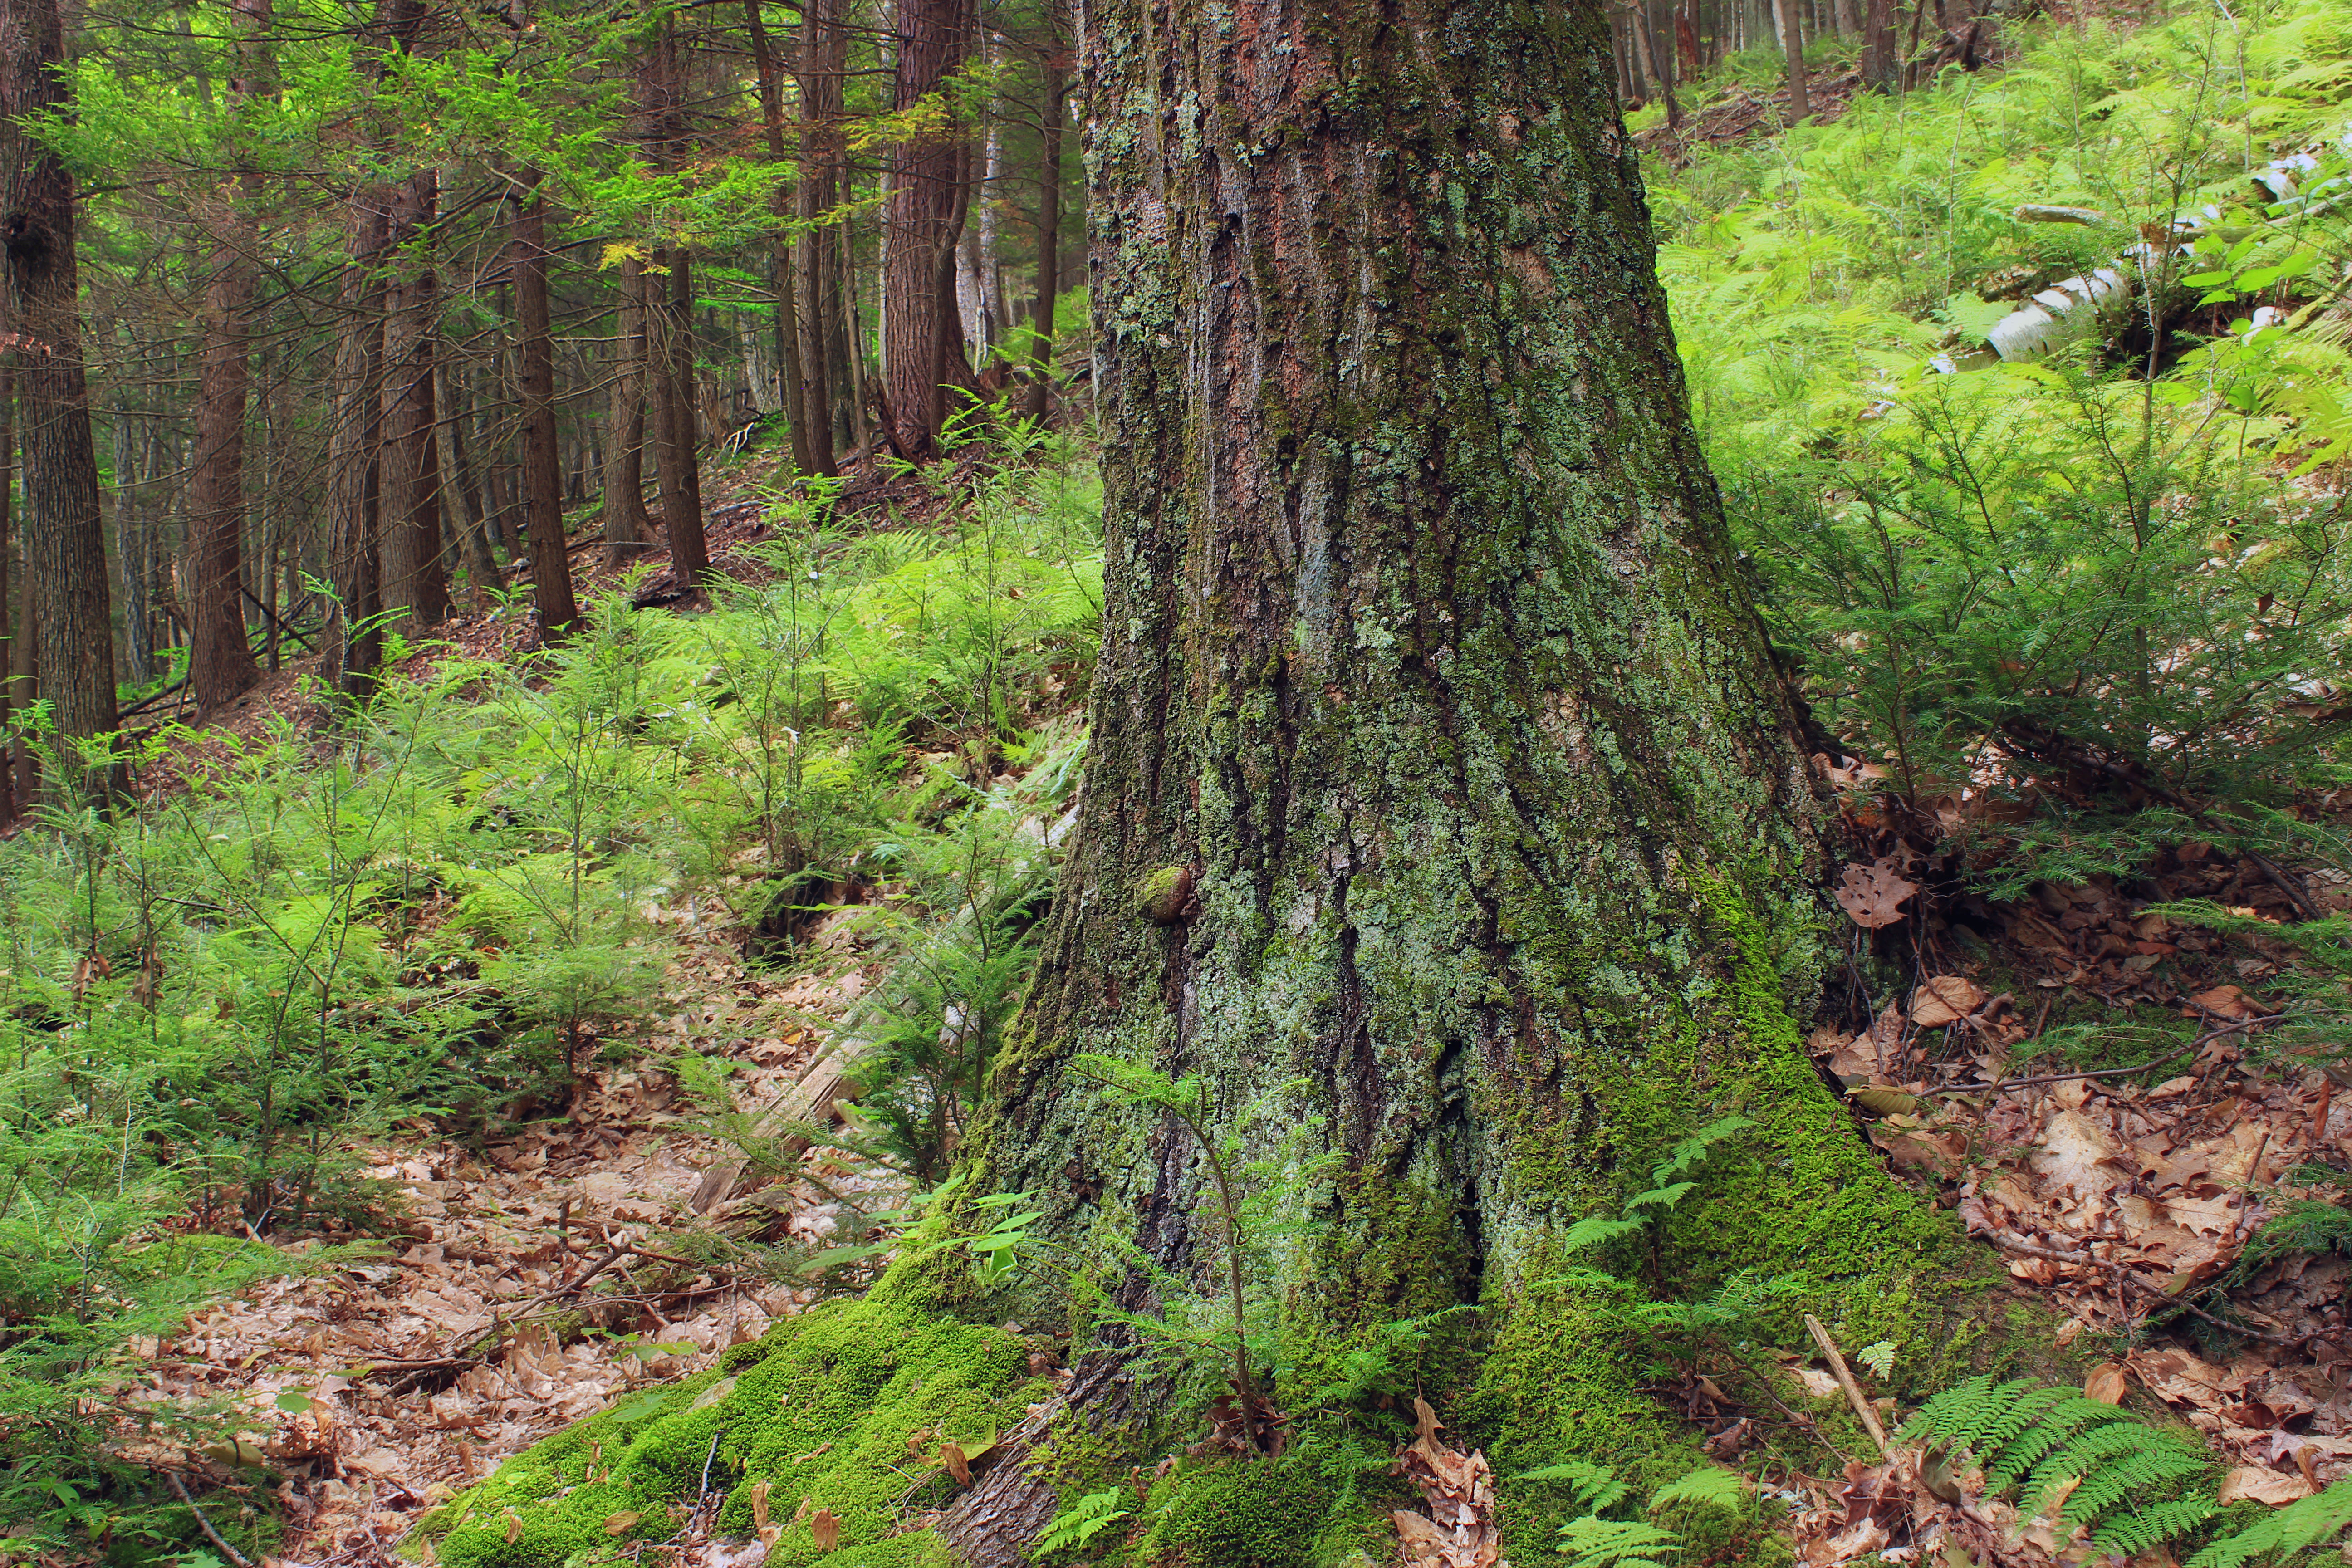
tree, nature, forest, wilderness, plant, hiking, trail, trunk, summer, moss, stream, green, jungle, ridge, trees, creativecommons, cool image, coniferous, spruce, vegetation, rainforest, tiadaghtonstateforest, deciduous, pennsylvaniawilds, hemlocks, easternhemlocks, tsugacanadensis, understory, undergrowth, lycomingcounty, ravine, pennsylvania, roots, blackforesttrail, lichens, woodland, habitat, i, ecosystem, biome, old growth forest, natural environment, woody plant, temperate broadleaf and mixed forest, temperate coniferous forest, land plant